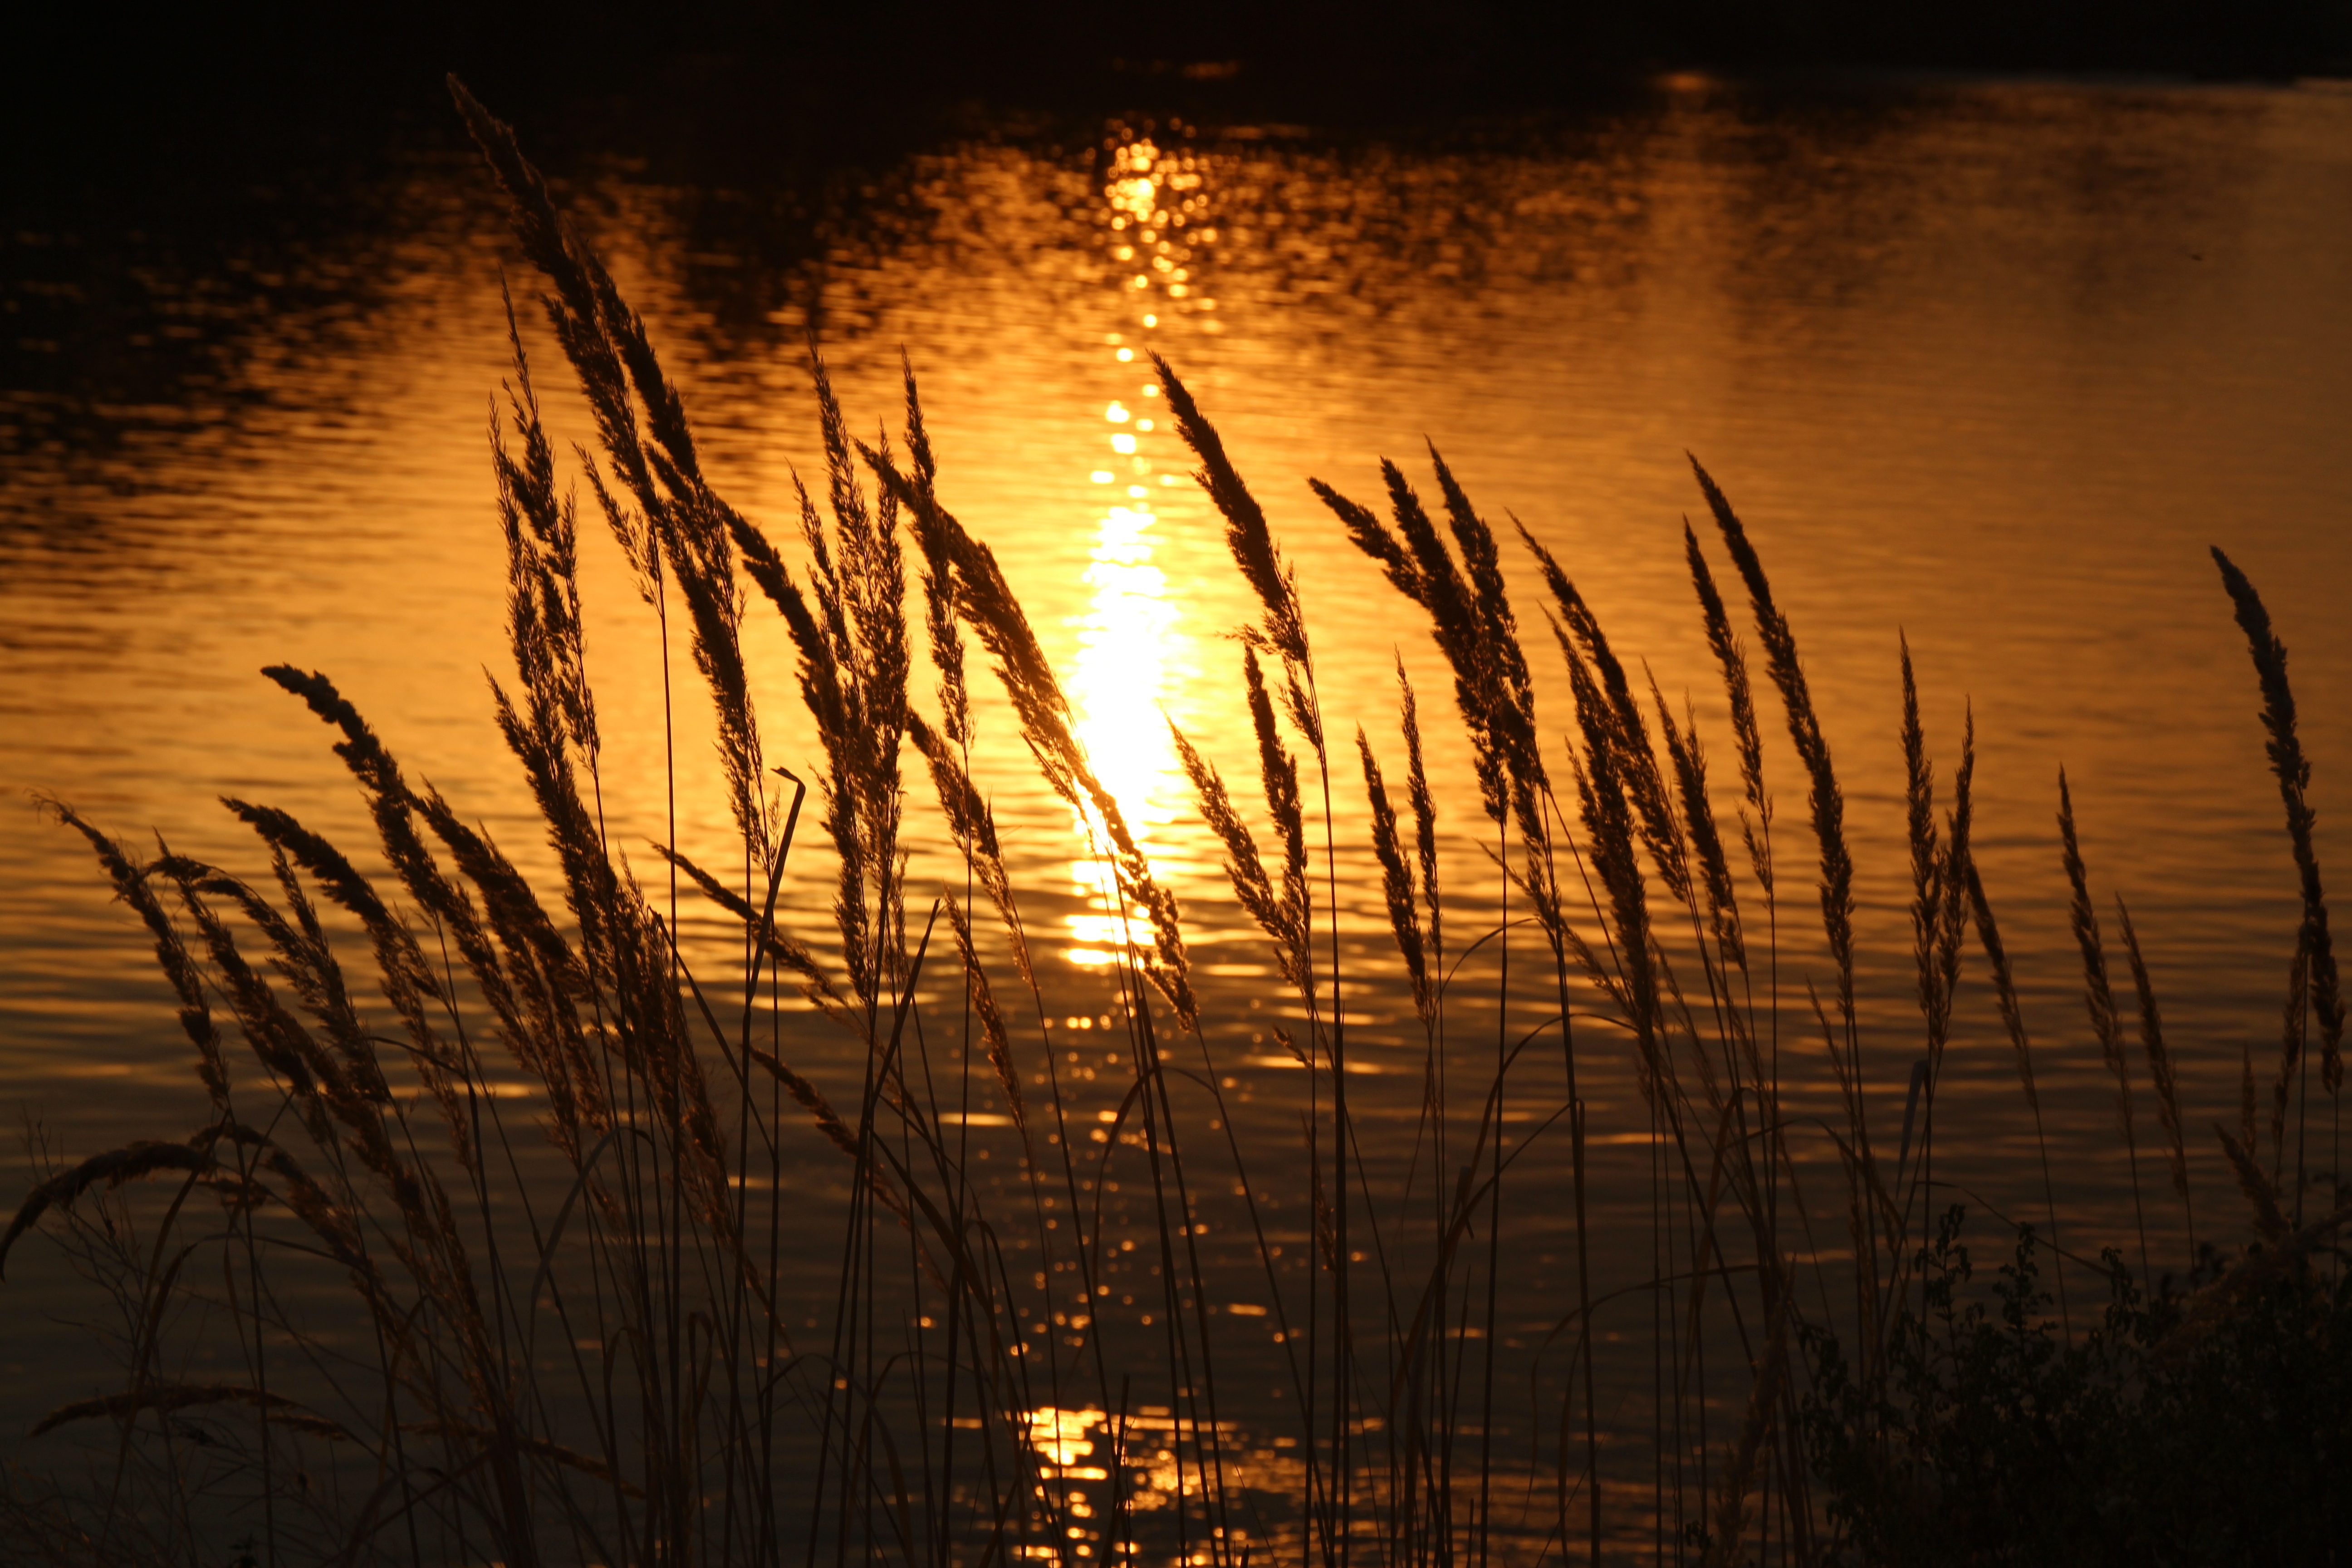
water, light, sun, sunrise, sunset, night, sunlight, morning, dawn, dusk, evening, reflection, red, darkness, in the evening, atmospheric phenomenon